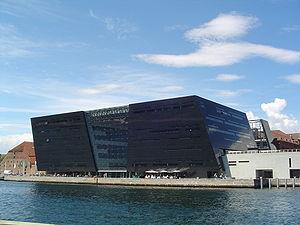
La Bibliothèque royale est la bibliothèque nationale du Danemark et une des plus grandes bibliothèques de Scandinavie. Elle est située à Copenhague.